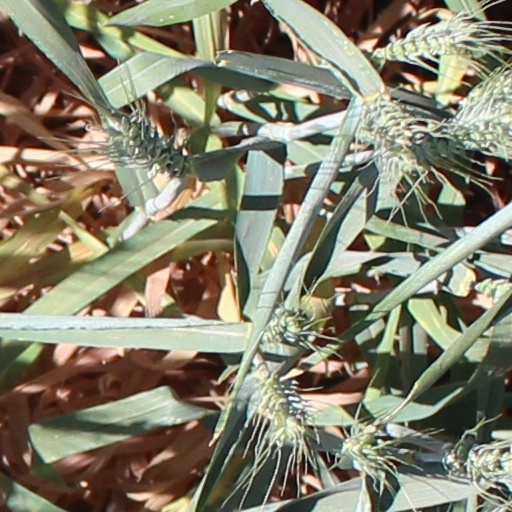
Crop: wheat